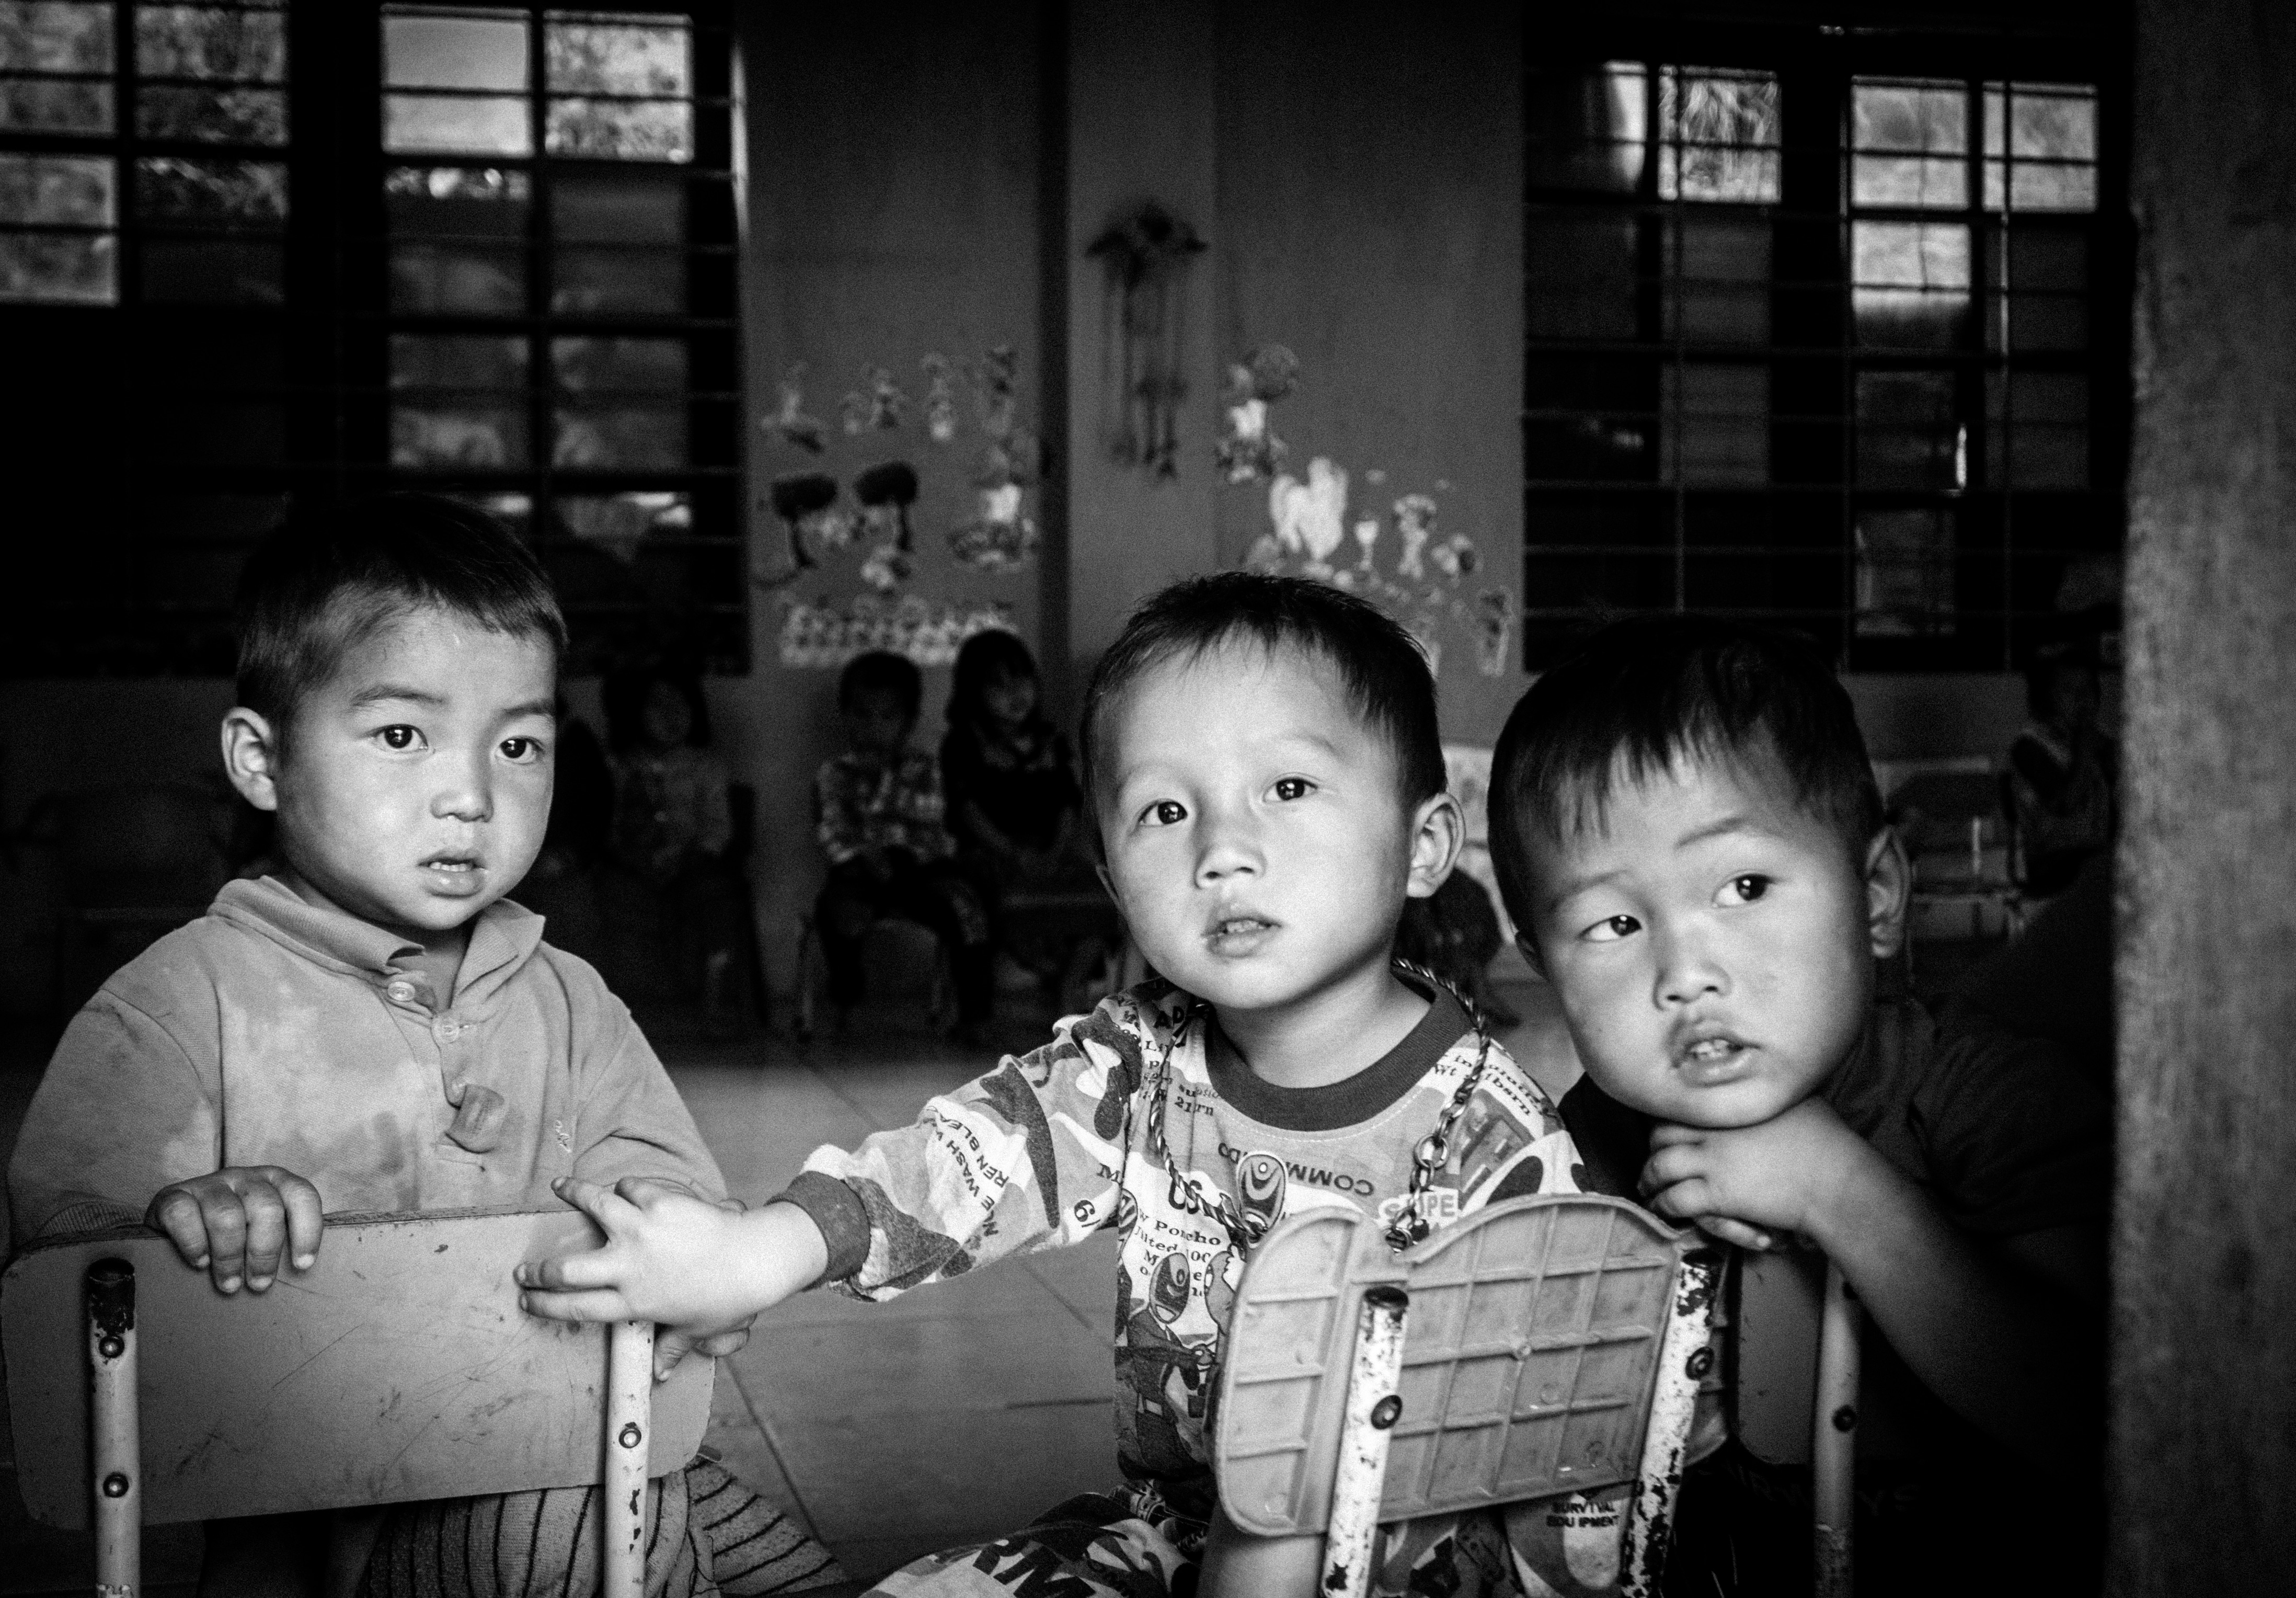
person, black and white, people, photography, male, portrait, child, black, monochrome, photograph, snapshot, monochrome photography, portrait photography, human positions